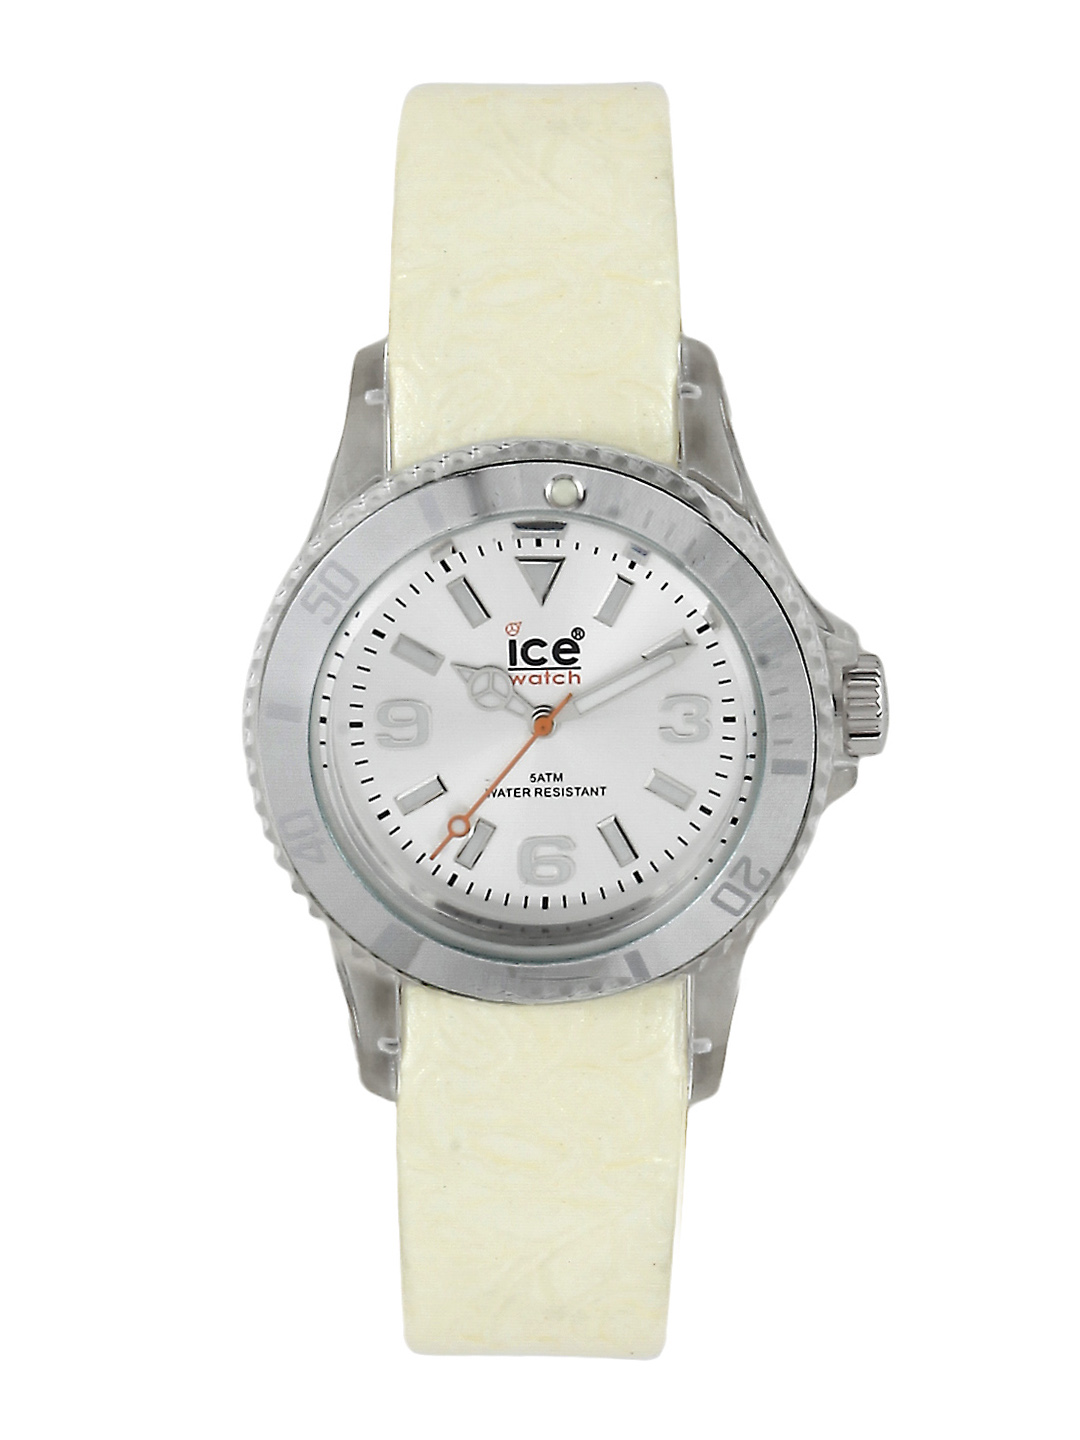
Ice Watch Women Flower White Watch
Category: Accessories / Watches / Watches
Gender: Women
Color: Cream
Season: Winter 2016
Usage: Casual